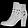
Label: Ankle boot